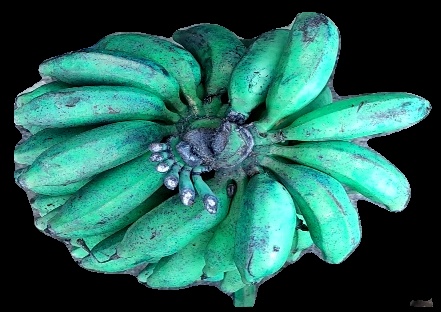
Variety: rasbale
Grade: grade3